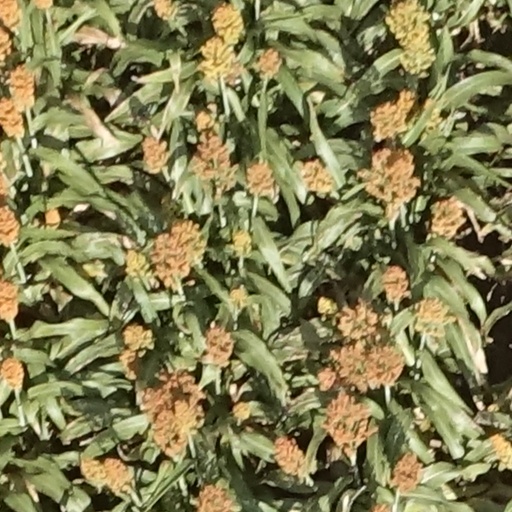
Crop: sorghum